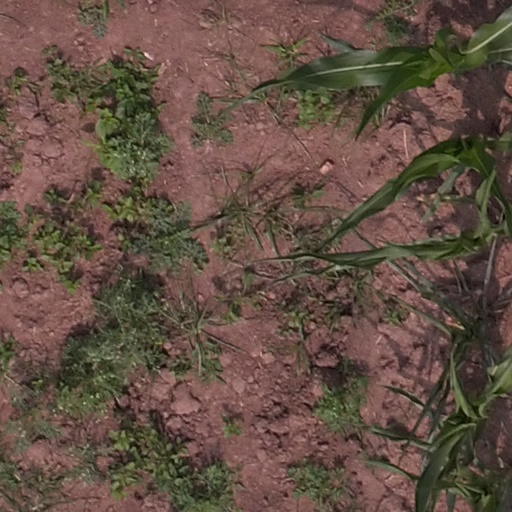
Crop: maize; corn